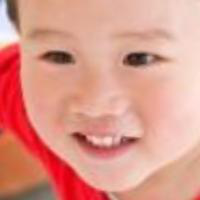
Age group: age 01-10